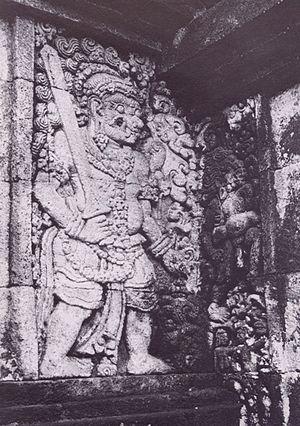
Le temple de Panataran est le plus vaste ensemble religieux de l'époque hindou-bouddhique de Java oriental. Il est le dernier exemple javanais encore visible d'un type de sanctuaire de l'époque Mojopahit. Panataran est situé à 10 km au nord de la ville de Blitar, sur le flanc du volcan Kelud. Sa construction a commencé vers 1330 et a duré quelque 50 ans. Toutefois, la plus vieille inscription gravée dans la pierre, dans la partie sud du monument principal, est datée de 1197 et la plus récente de 1454.
Il existe en Indonésie de nombreux sites archéologiques datant de la période classique indonésienne, qui va du Vᵉ au XVᵉ siècle apr. J.-C. Leur appellation officielle est candi, du nom de Candi ou Candika, qui est la forme démoniaque et destructrice de la déesse Shakti.